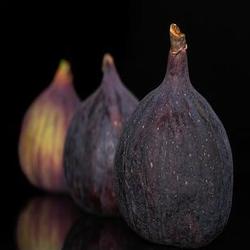
Label: Fig